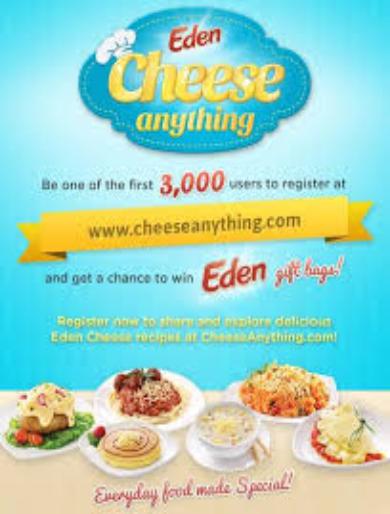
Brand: Eden Cheese
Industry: Food